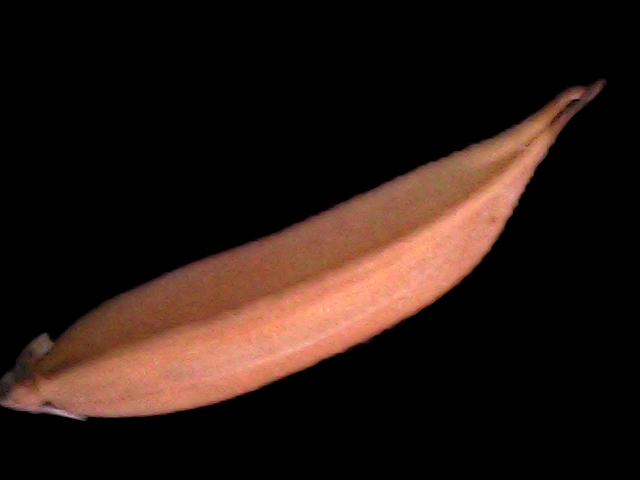
Rice variety: BD70